Indo-European migrations

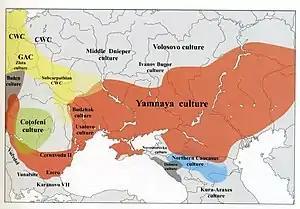
Largest expansion of the Yamnaya culture. Ca. 3500 origins of Usatovo culture; 3400 origins of Yamnaya; -3200 expansion of Yamnaya across the Pontic-Caspian steppe; end of Cucuteni–Trypillia culture, and transformation of Yamnaya into Corded Ware in the contact zone east of the Carpathian mountains; 3100-2600 Yamnaya-expansion into the Danube Valley.

Relationships to other language families, including the Uralic languages, have been proposed but remain controversial. There is no written evidence of Proto-Indo-European, so all knowledge of the language is derived by reconstruction from later languages using linguistic techniques such as the comparative method and the method of internal reconstruction. Most linguists recognize there is a limit to linguistic reconstruction, and that reconstructing an ancestral language to Proto-Indo-European might not be possible.